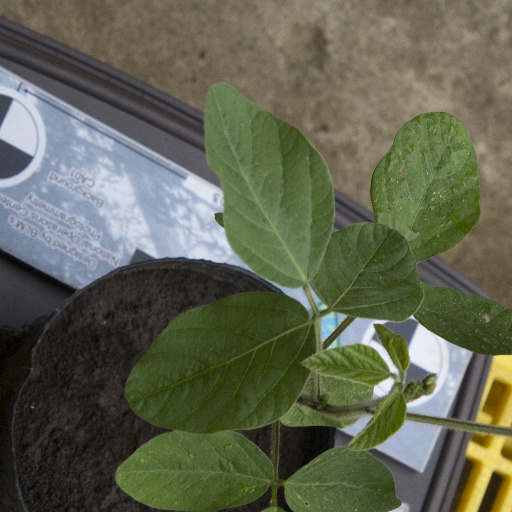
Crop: soybean